Robert Sampson (actor)

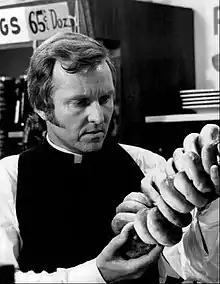
Sampson in "Bridget Loves Bernie" (1972)

Robert LeRoy Sampson (May 10, 1933 – January 18, 2020) was an American actor. He was known for playing the role of Father Mike Fitzgerald in the American sitcom television series "Bridget Loves Bernie".